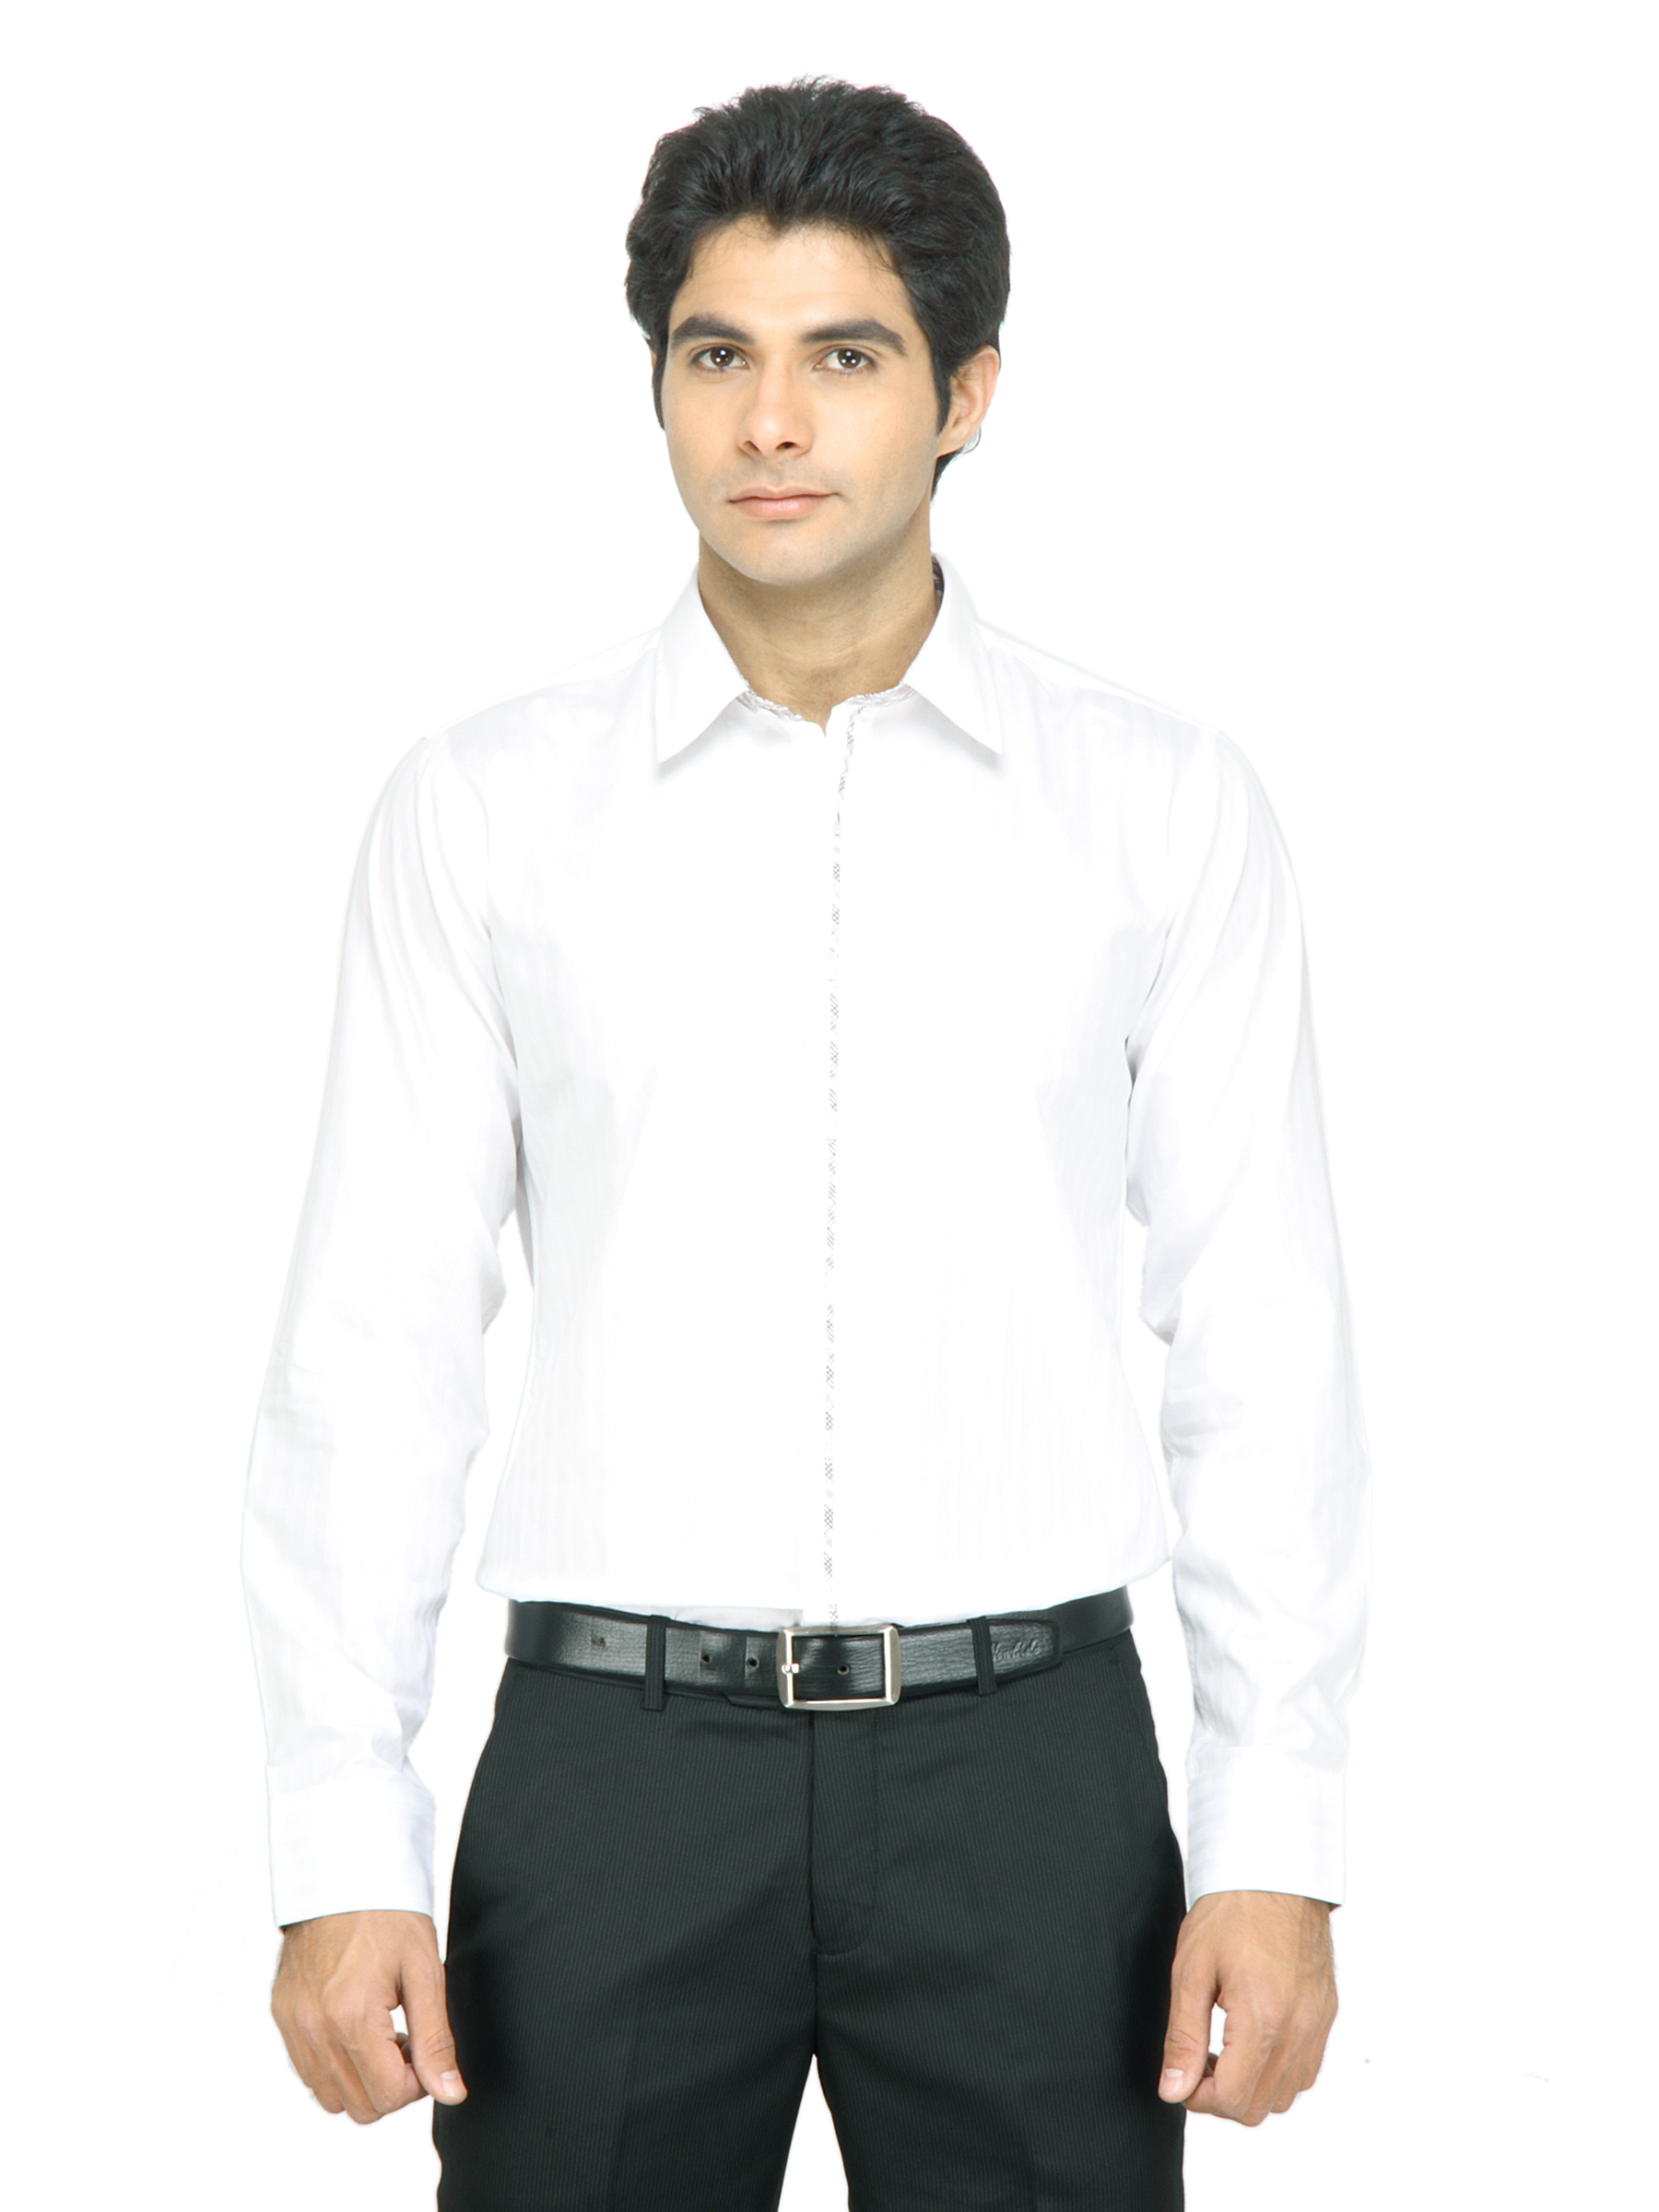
United Colors of Benetton Men Solid White Shirt
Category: Apparel / Topwear / Shirts
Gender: Men
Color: White
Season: Fall 2011
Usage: Casual